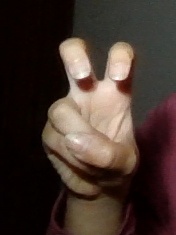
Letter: toot